Jully Black

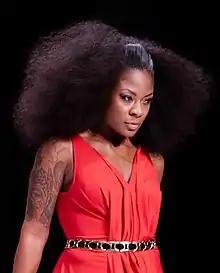
Black at The Heart Truth celebrity fashion show in February 2012

Jullyann Inderia Gordon Black (born November 8, 1977) is a Canadian singer and songwriter. She has released 4 studio albums, and 2 remix EPs. She has collaborated and written for many artists, including Nas, Saukrates, Choclair, Kardinal Offishall, Destiny's Child, and Sean Paul.